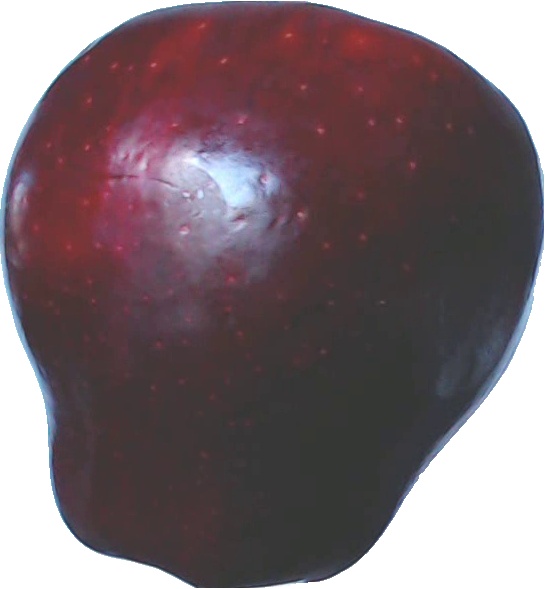
Label: apple_red_delicios_1